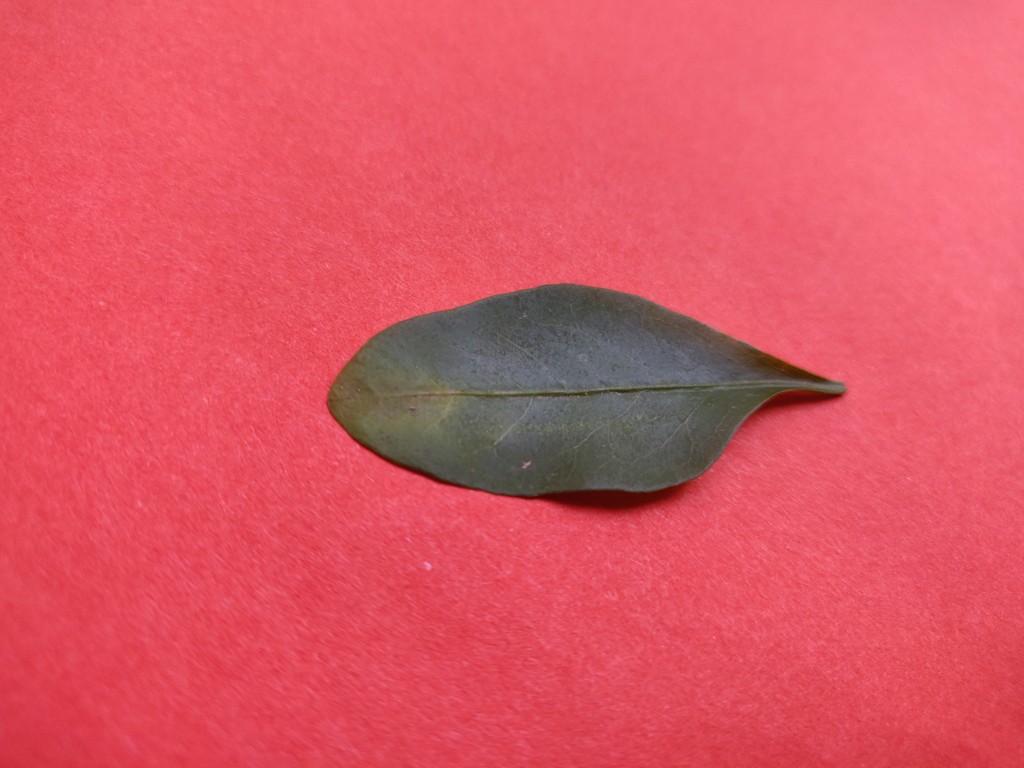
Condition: Unhealthy
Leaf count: single
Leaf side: front